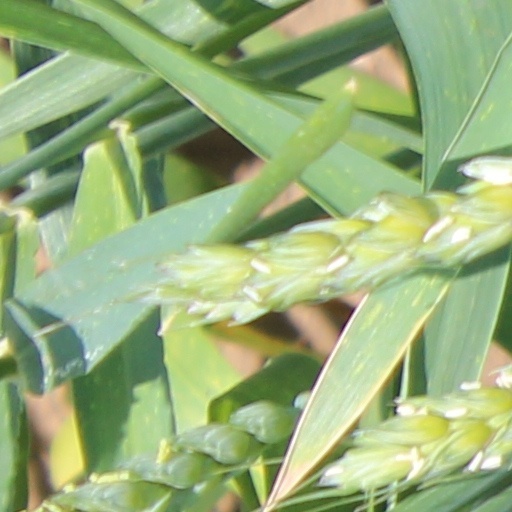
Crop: wheat